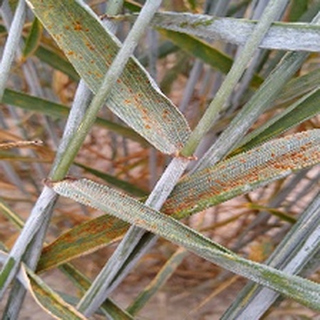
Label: wheat_brown_rust